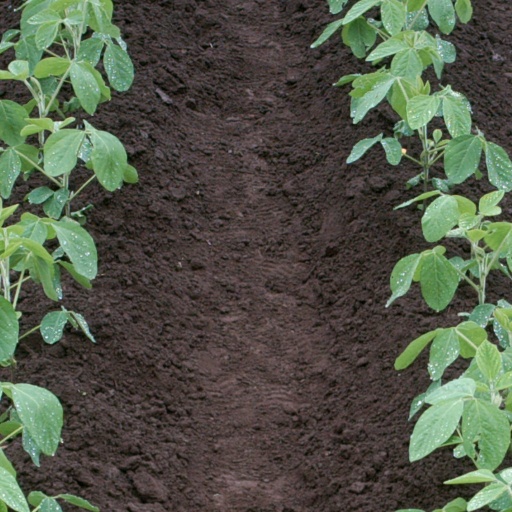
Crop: soybean